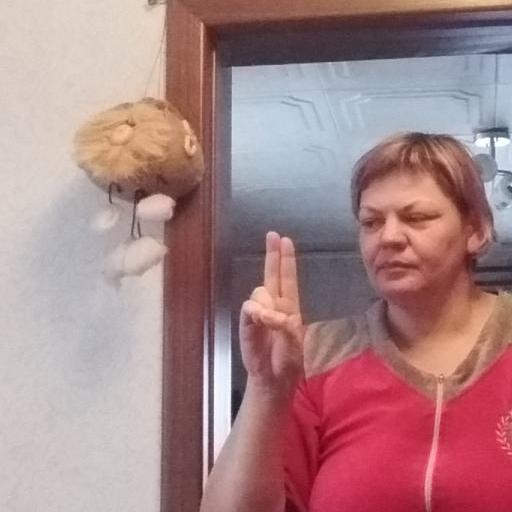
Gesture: two_up